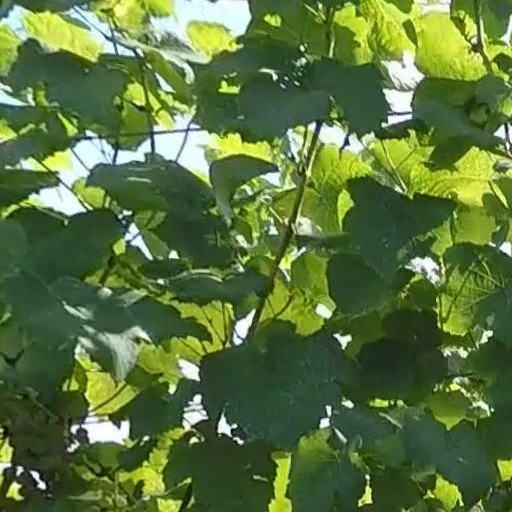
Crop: grape